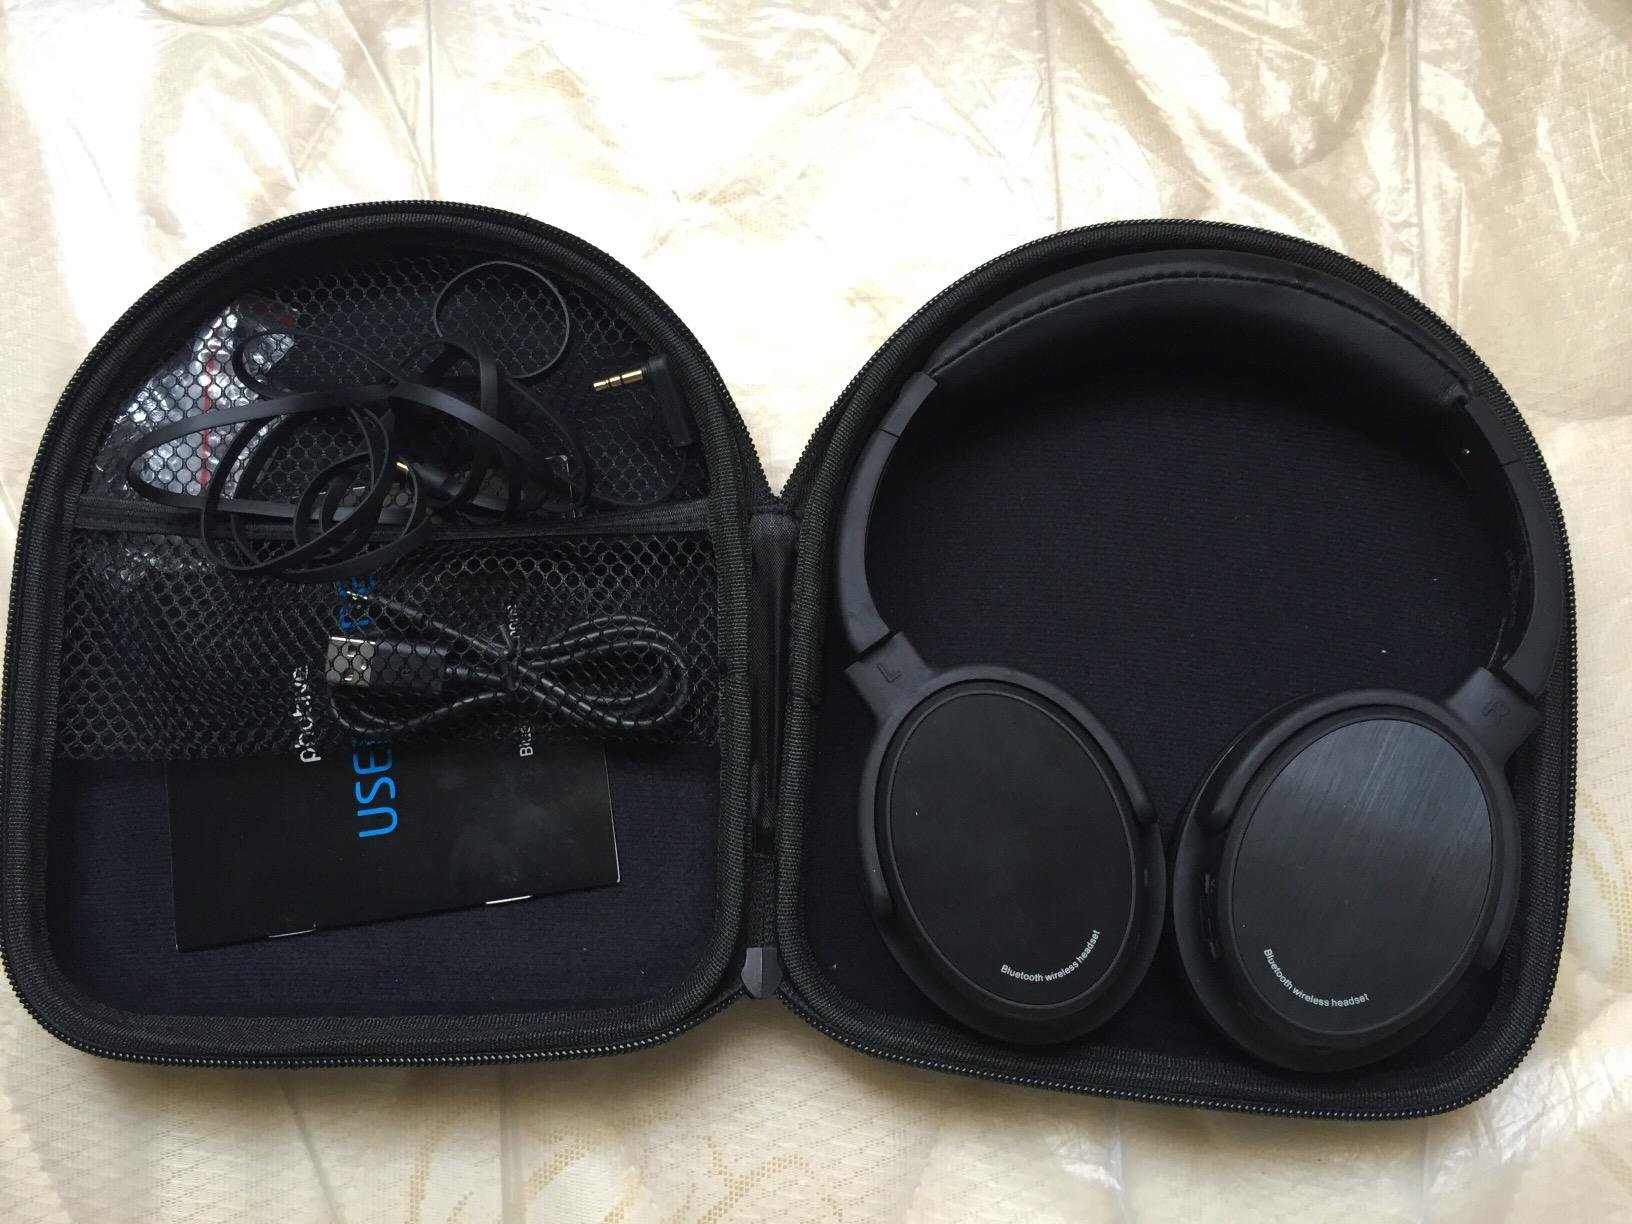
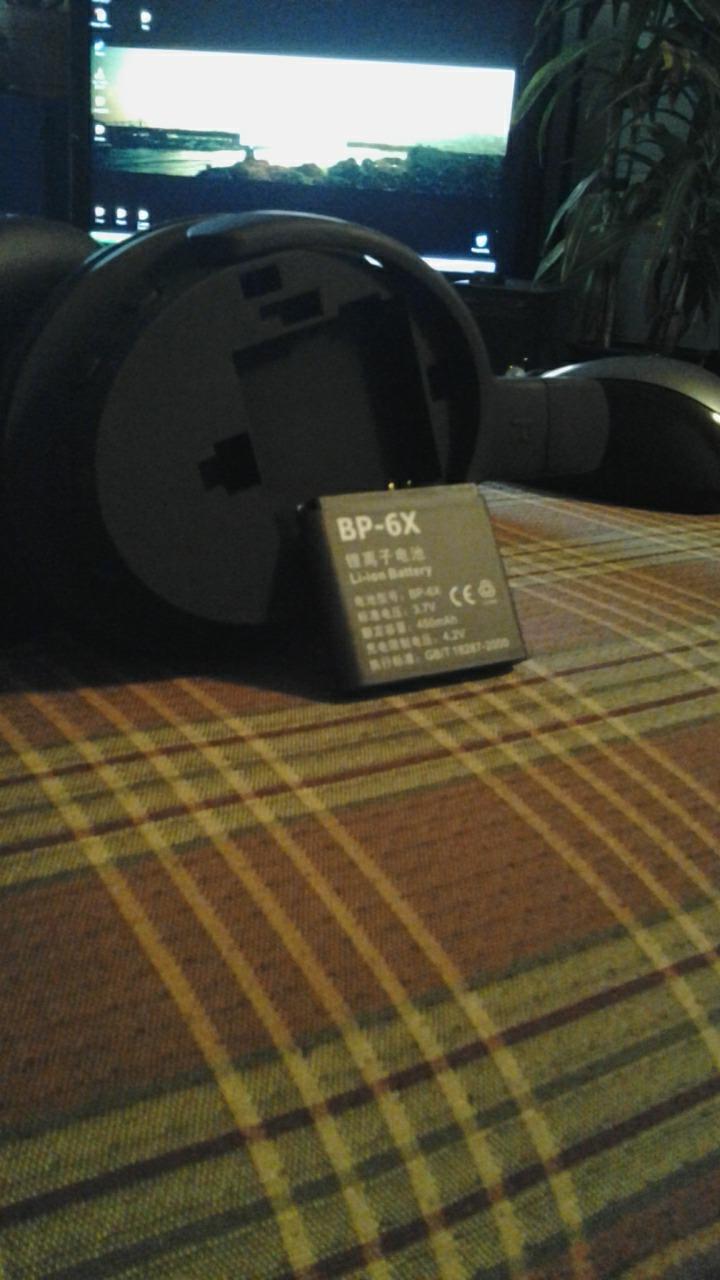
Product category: headphones
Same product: yes